Pyrrhus The First

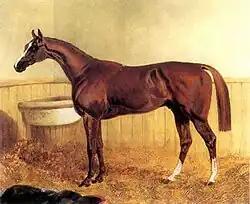
Pyrrhus The First. Painting by John Frederick Herring Sr.

Pyrrhus The First (1843 – 1862) was a British Thoroughbred racehorse and sire. In a career that lasted from April 1846 to 1849 he competed twelve times and won ten races, including one walk-over. In the summer of 1846 he proved himself one of the best British colts of his generation, winning The Derby. After a disappointing year in 1847 he returned to form as a five-year-old and was undefeated in his last seven races. He was retired after winning his only race as a six-year-old and went on to stand as a stallion in England and France.